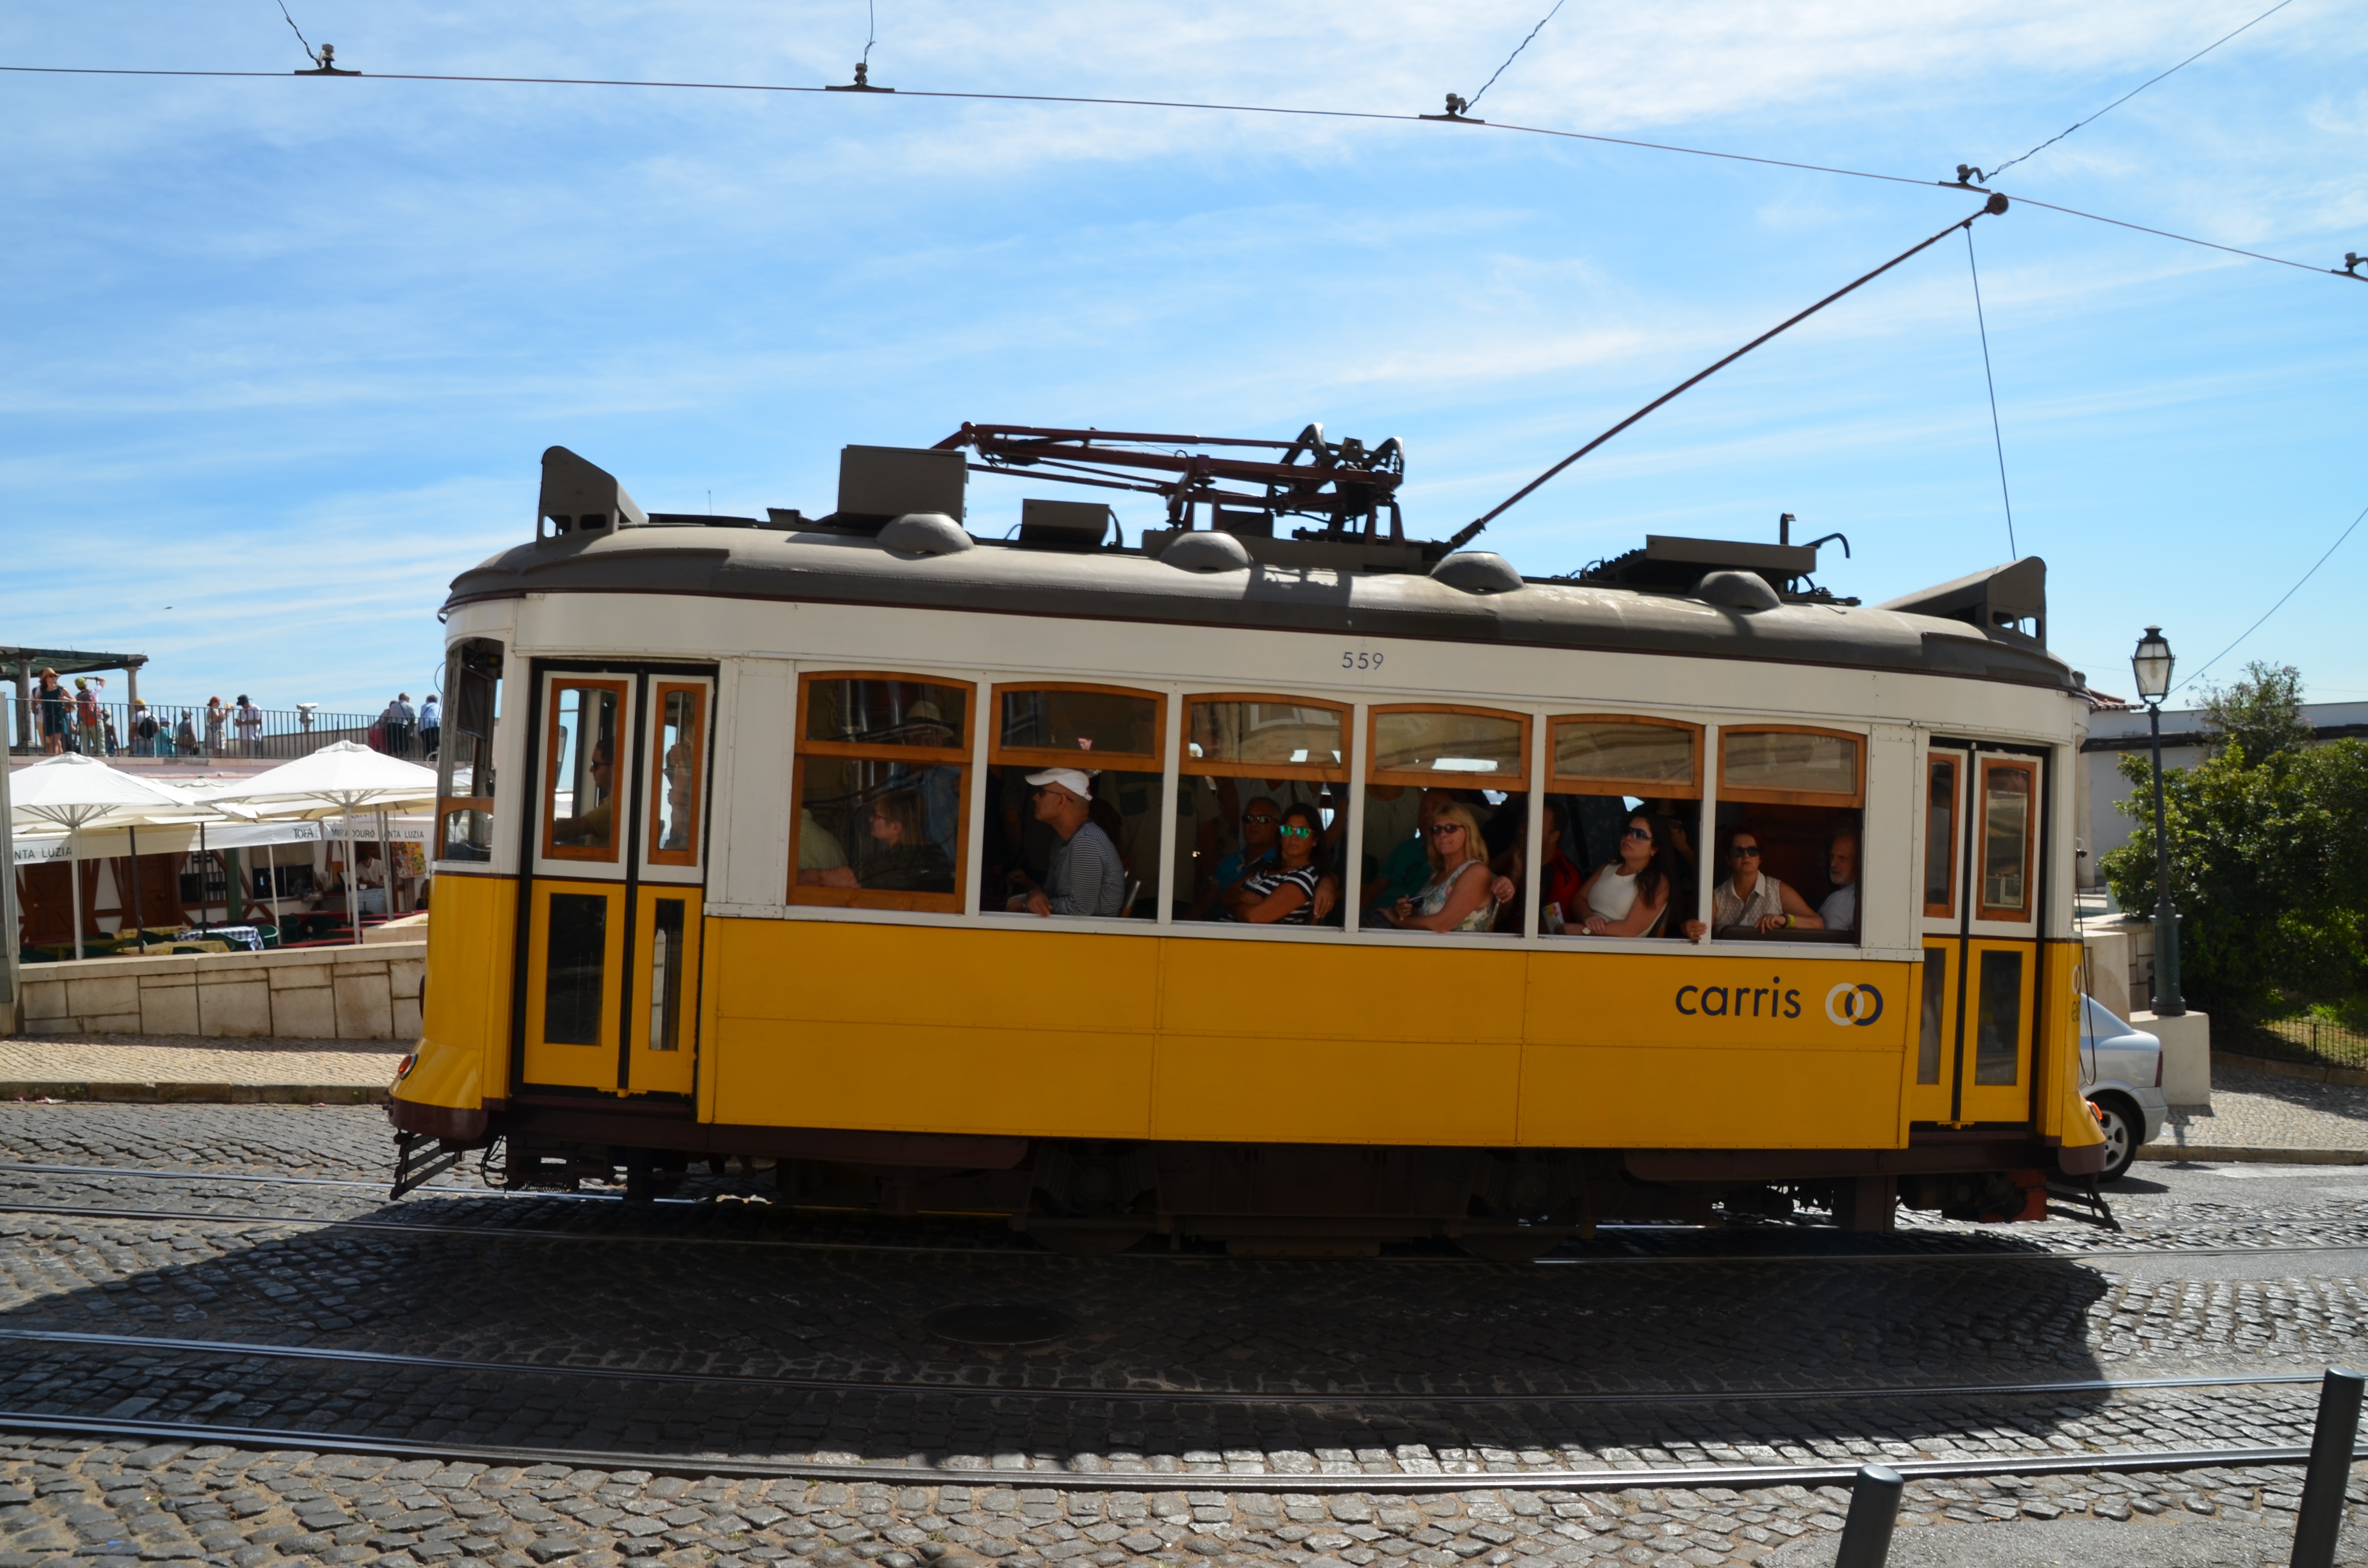
architecture, traffic, summer, travel, tram, transport, europe, vehicle, holiday, electricity, tourism, cable car, old town, capital, portugal, nostalgic, trolleybus, historically, seemed, lisboa, lisbon, means of transport, land vehicle, rolling stock, railroad car, passenger car